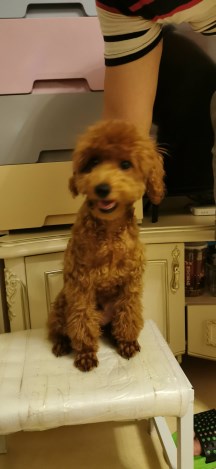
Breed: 7449-n000128-teddy